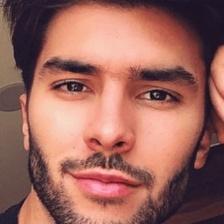
Label: faces